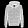
Label: Coat